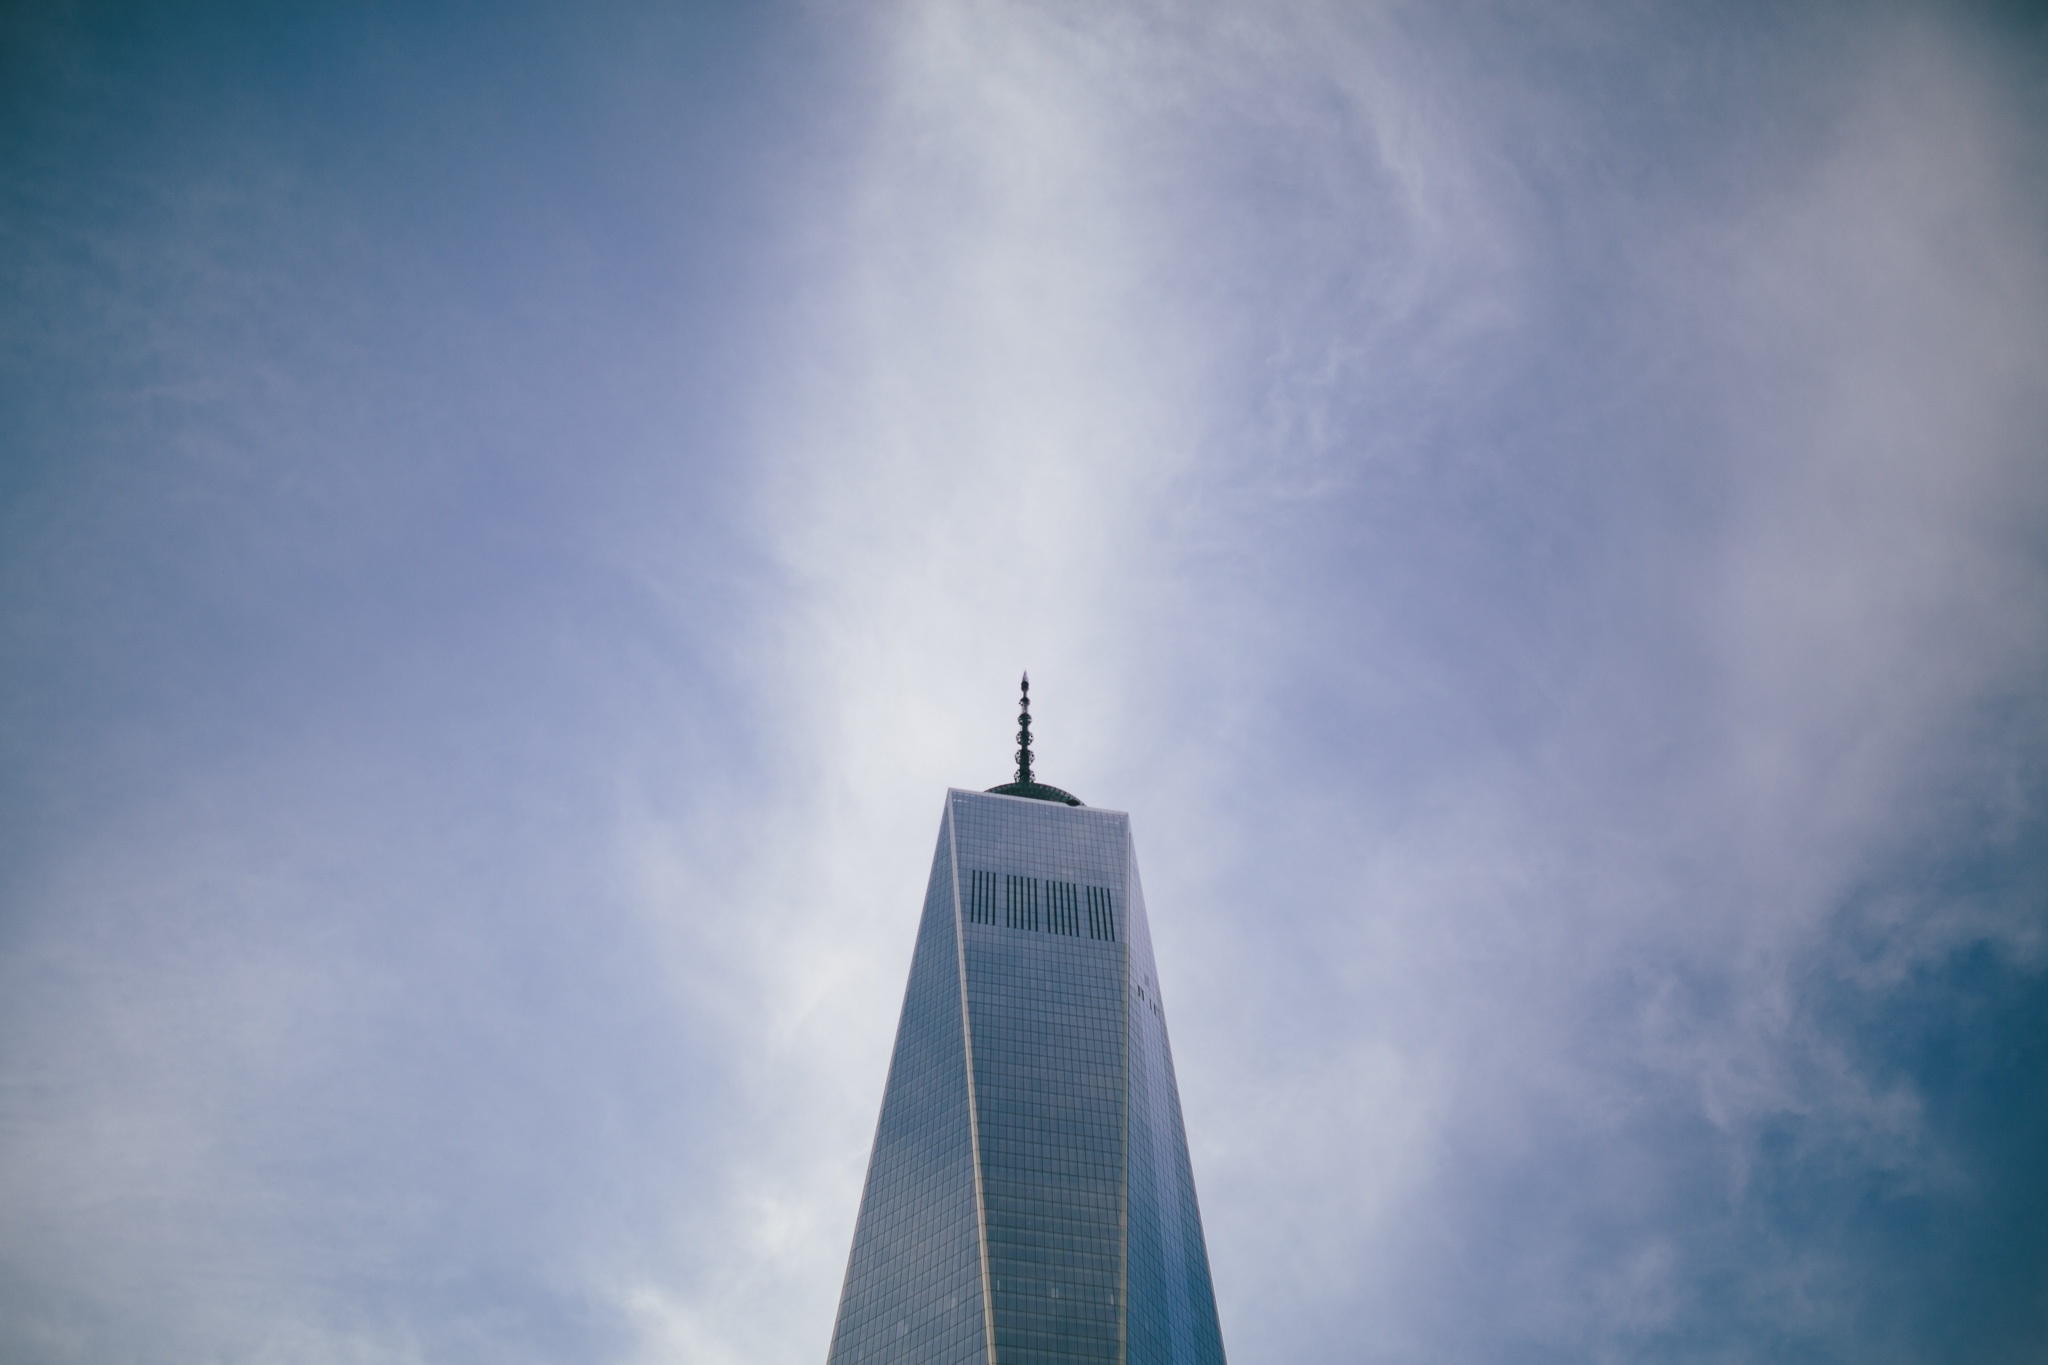
horizon, cloud, architecture, sky, sunlight, city, atmosphere, skyscraper, new york, manhattan, reflection, tower, usa, america, united states of america, blue, modern, one world trade center, meteorological phenomenon, atmosphere of earth, 1 wtc, new york city wallpaper